Thomas Herndon

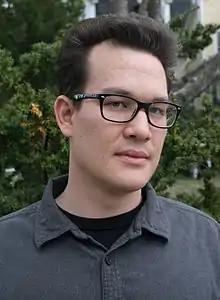

Thomas Herndon (born 25 February, 1985) is an associate professor of economics at John Jay College, CUNY in New York City, who has previously worked as assistant professor at Loyola Marymount University in Los Angeles. During his PhD studies at the University of Massachusetts Amherst Herndon became known for critiquing "Growth in a Time of Debt", a widely cited academic paper by Carmen Reinhart and Kenneth Rogoff supporting the austerity policies implemented by governments in Europe and North America in the early 21st century. His research concluded that these measures may not have been necessary.